Imyremeshaw

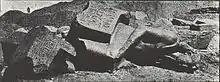
Syenite statue of Imyremeshaw photographed by Flinders Petrie during his excavations at Tanis

Finally, during the 21st Dynasty the statues were moved to Tanis. Here, the colossi remained until the 1897 excavations under the direction of Flinders Petrie.